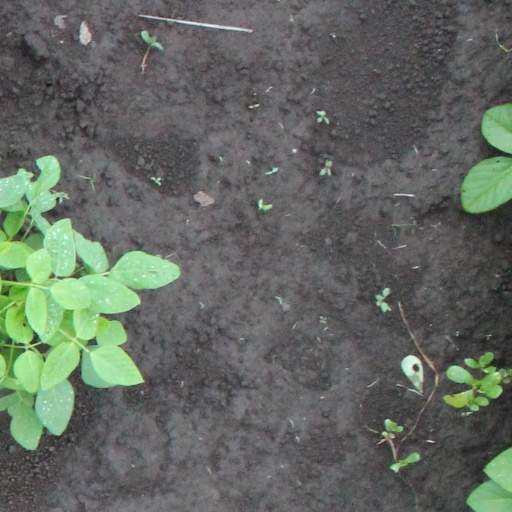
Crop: soybean